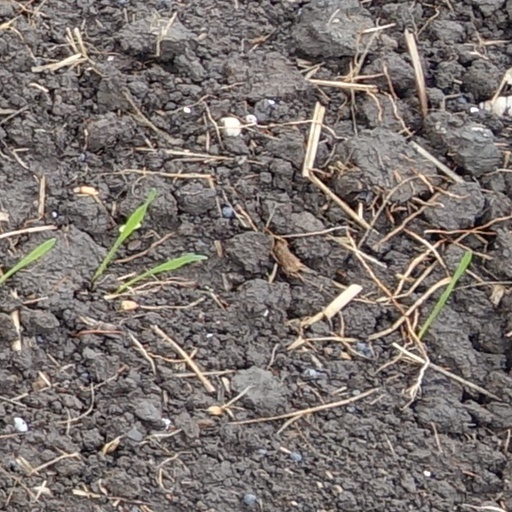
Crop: wheat